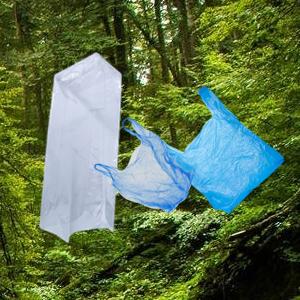
Label: plasticbags